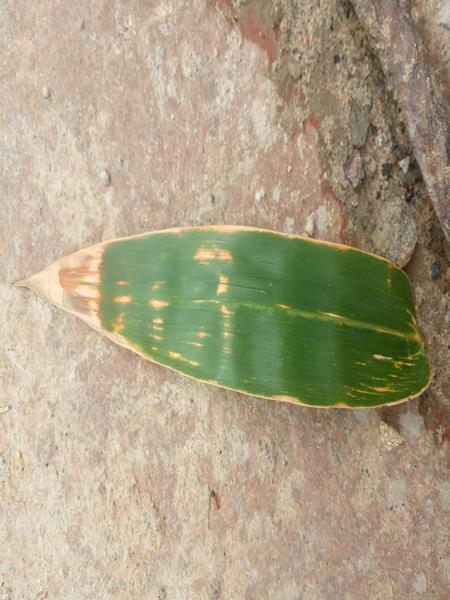
Plant: Bamboo